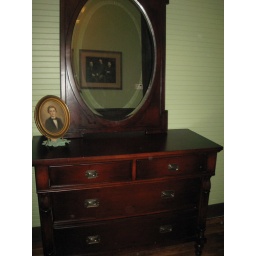
3 stoic white guys in the mirror